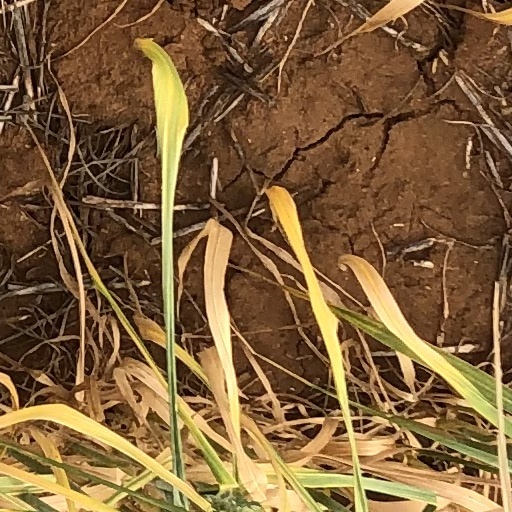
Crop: wheat